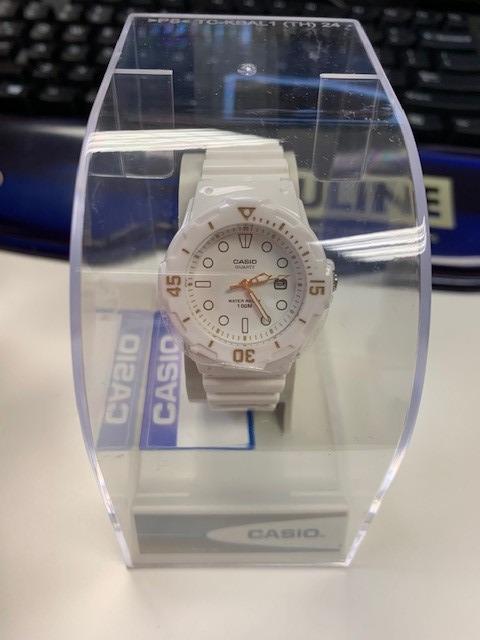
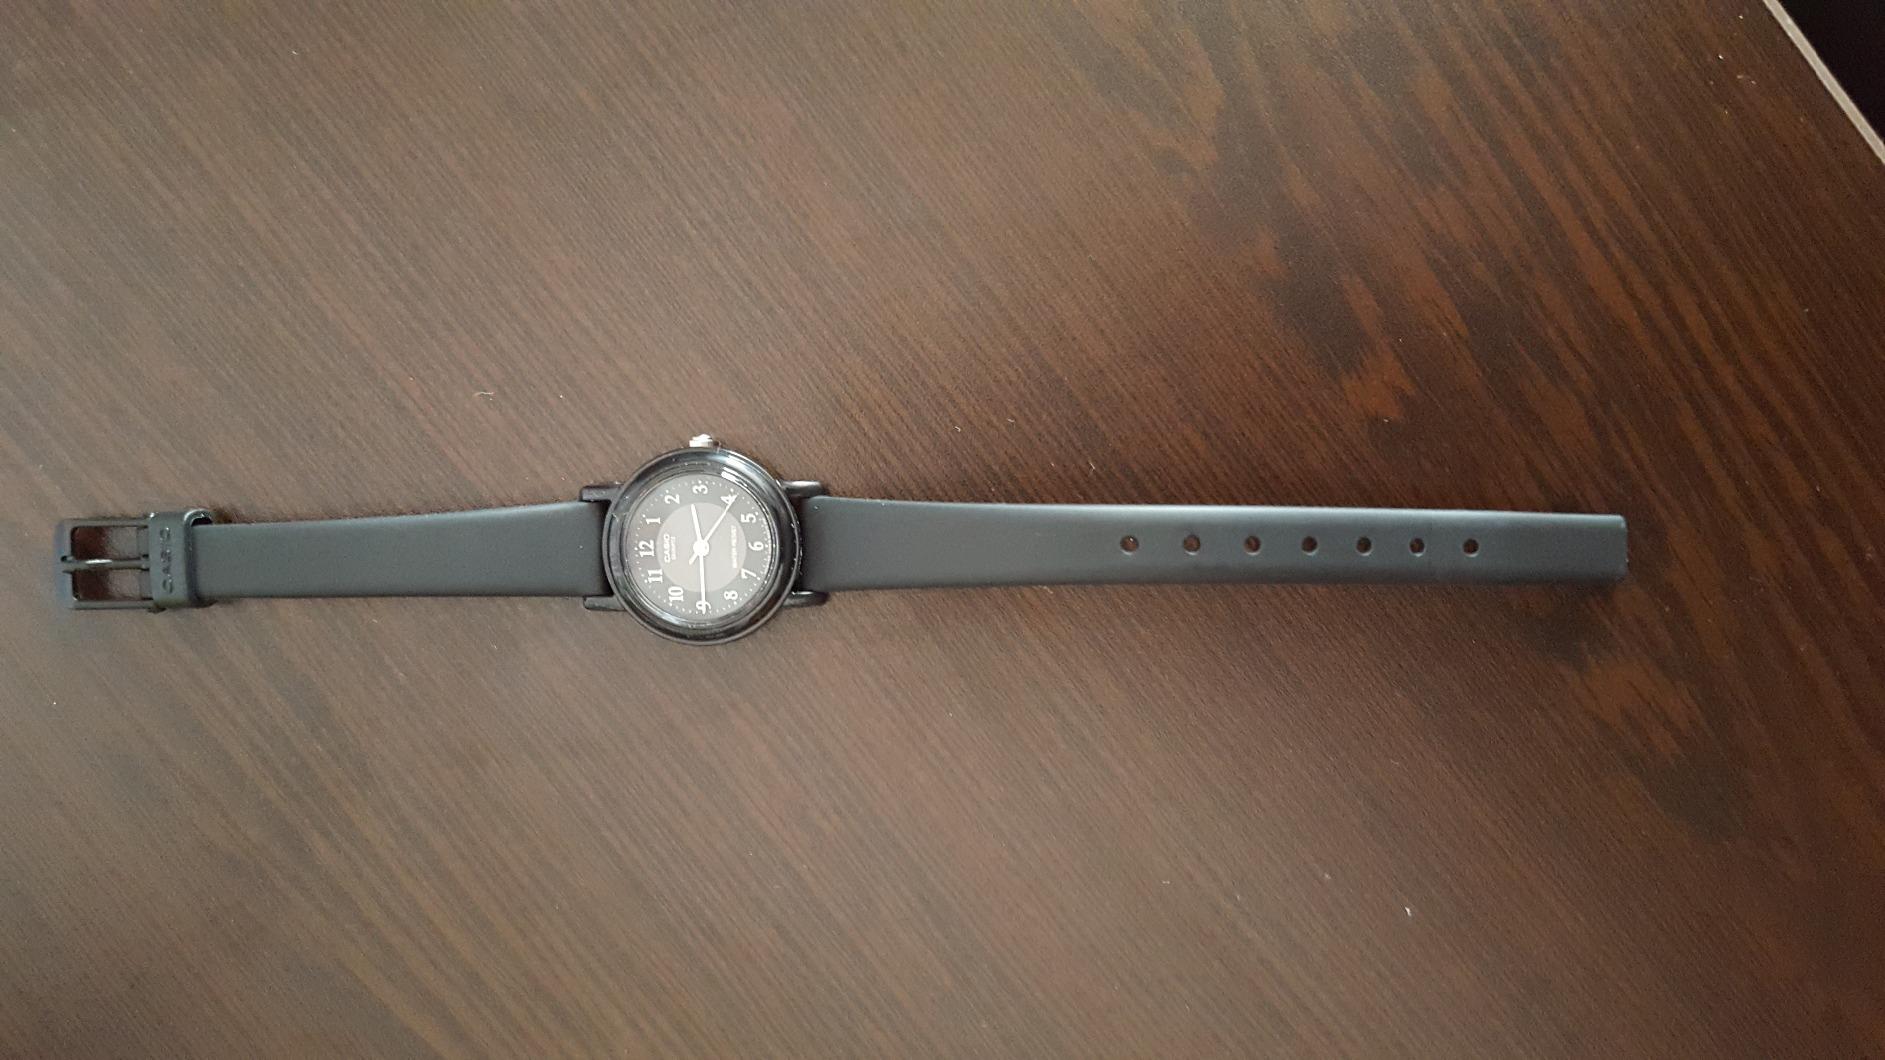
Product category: accessories_watch
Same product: no